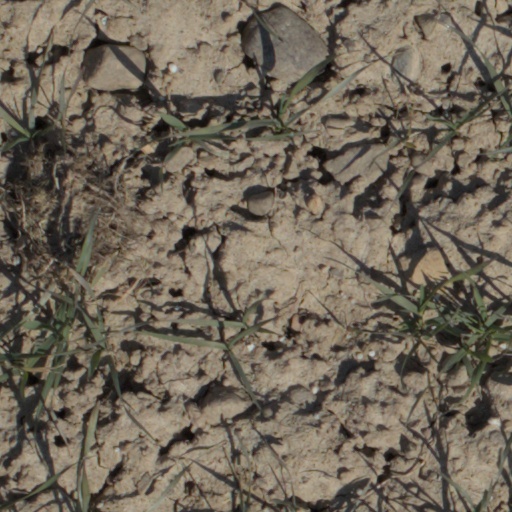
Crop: wheat